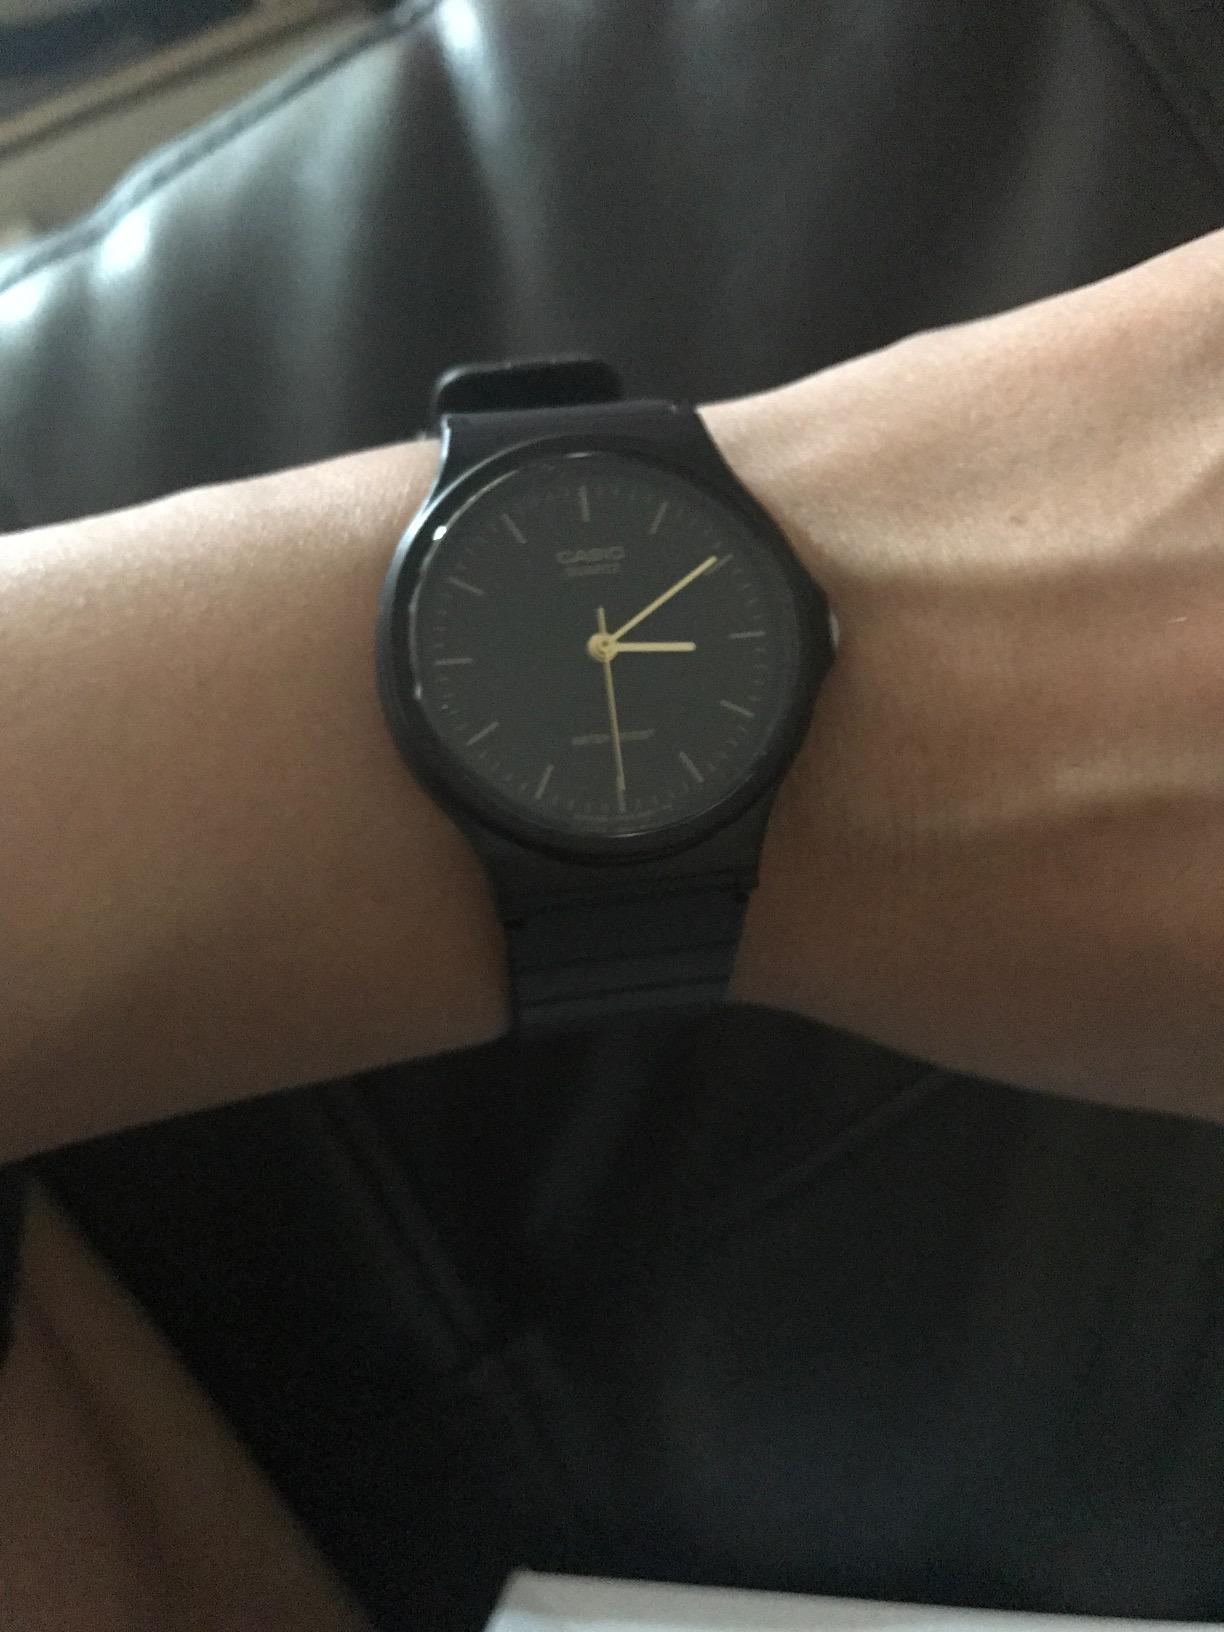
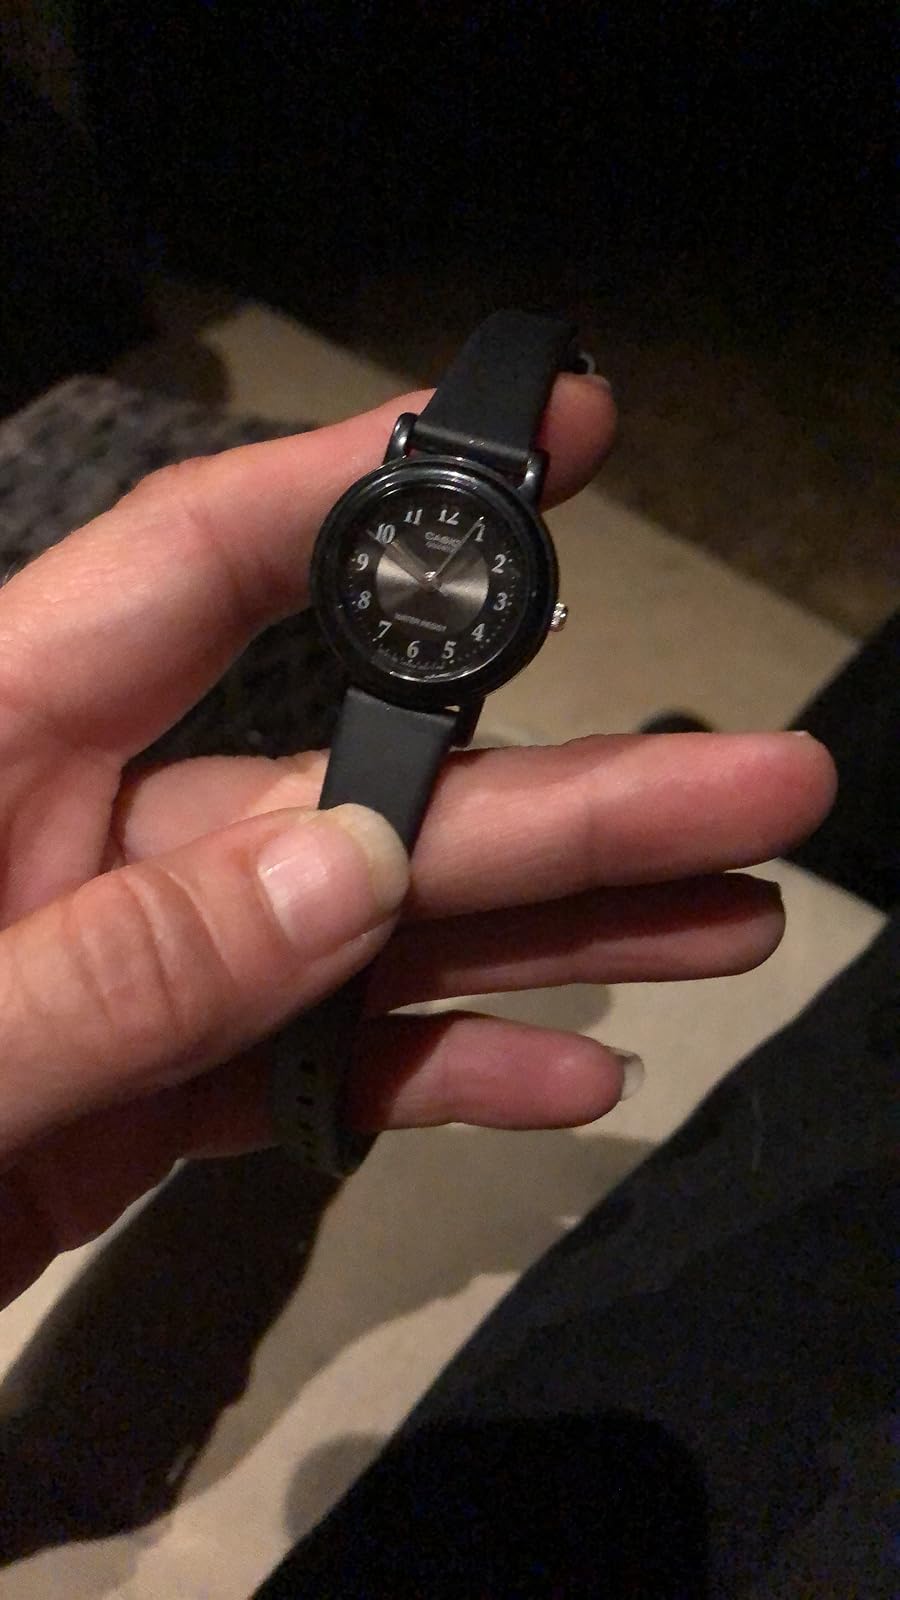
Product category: accessories_watch
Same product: no